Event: Nepal Earthquake
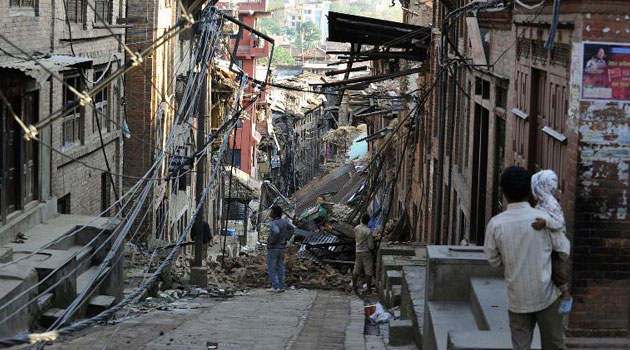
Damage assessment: damage